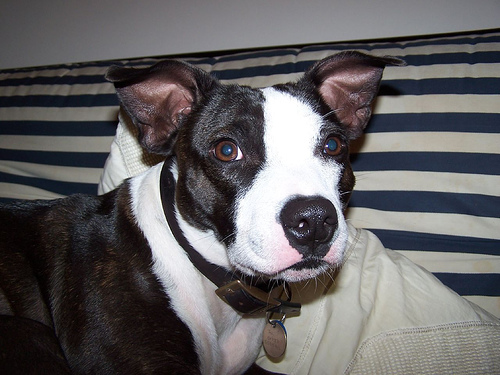
Animal: dog
Breed: staffordshire_bull_terrier